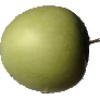
Label: apple_granny_smith